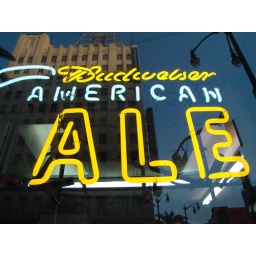
Neon sign in the window of a mini-mart on Hollywood boulevard.